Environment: real
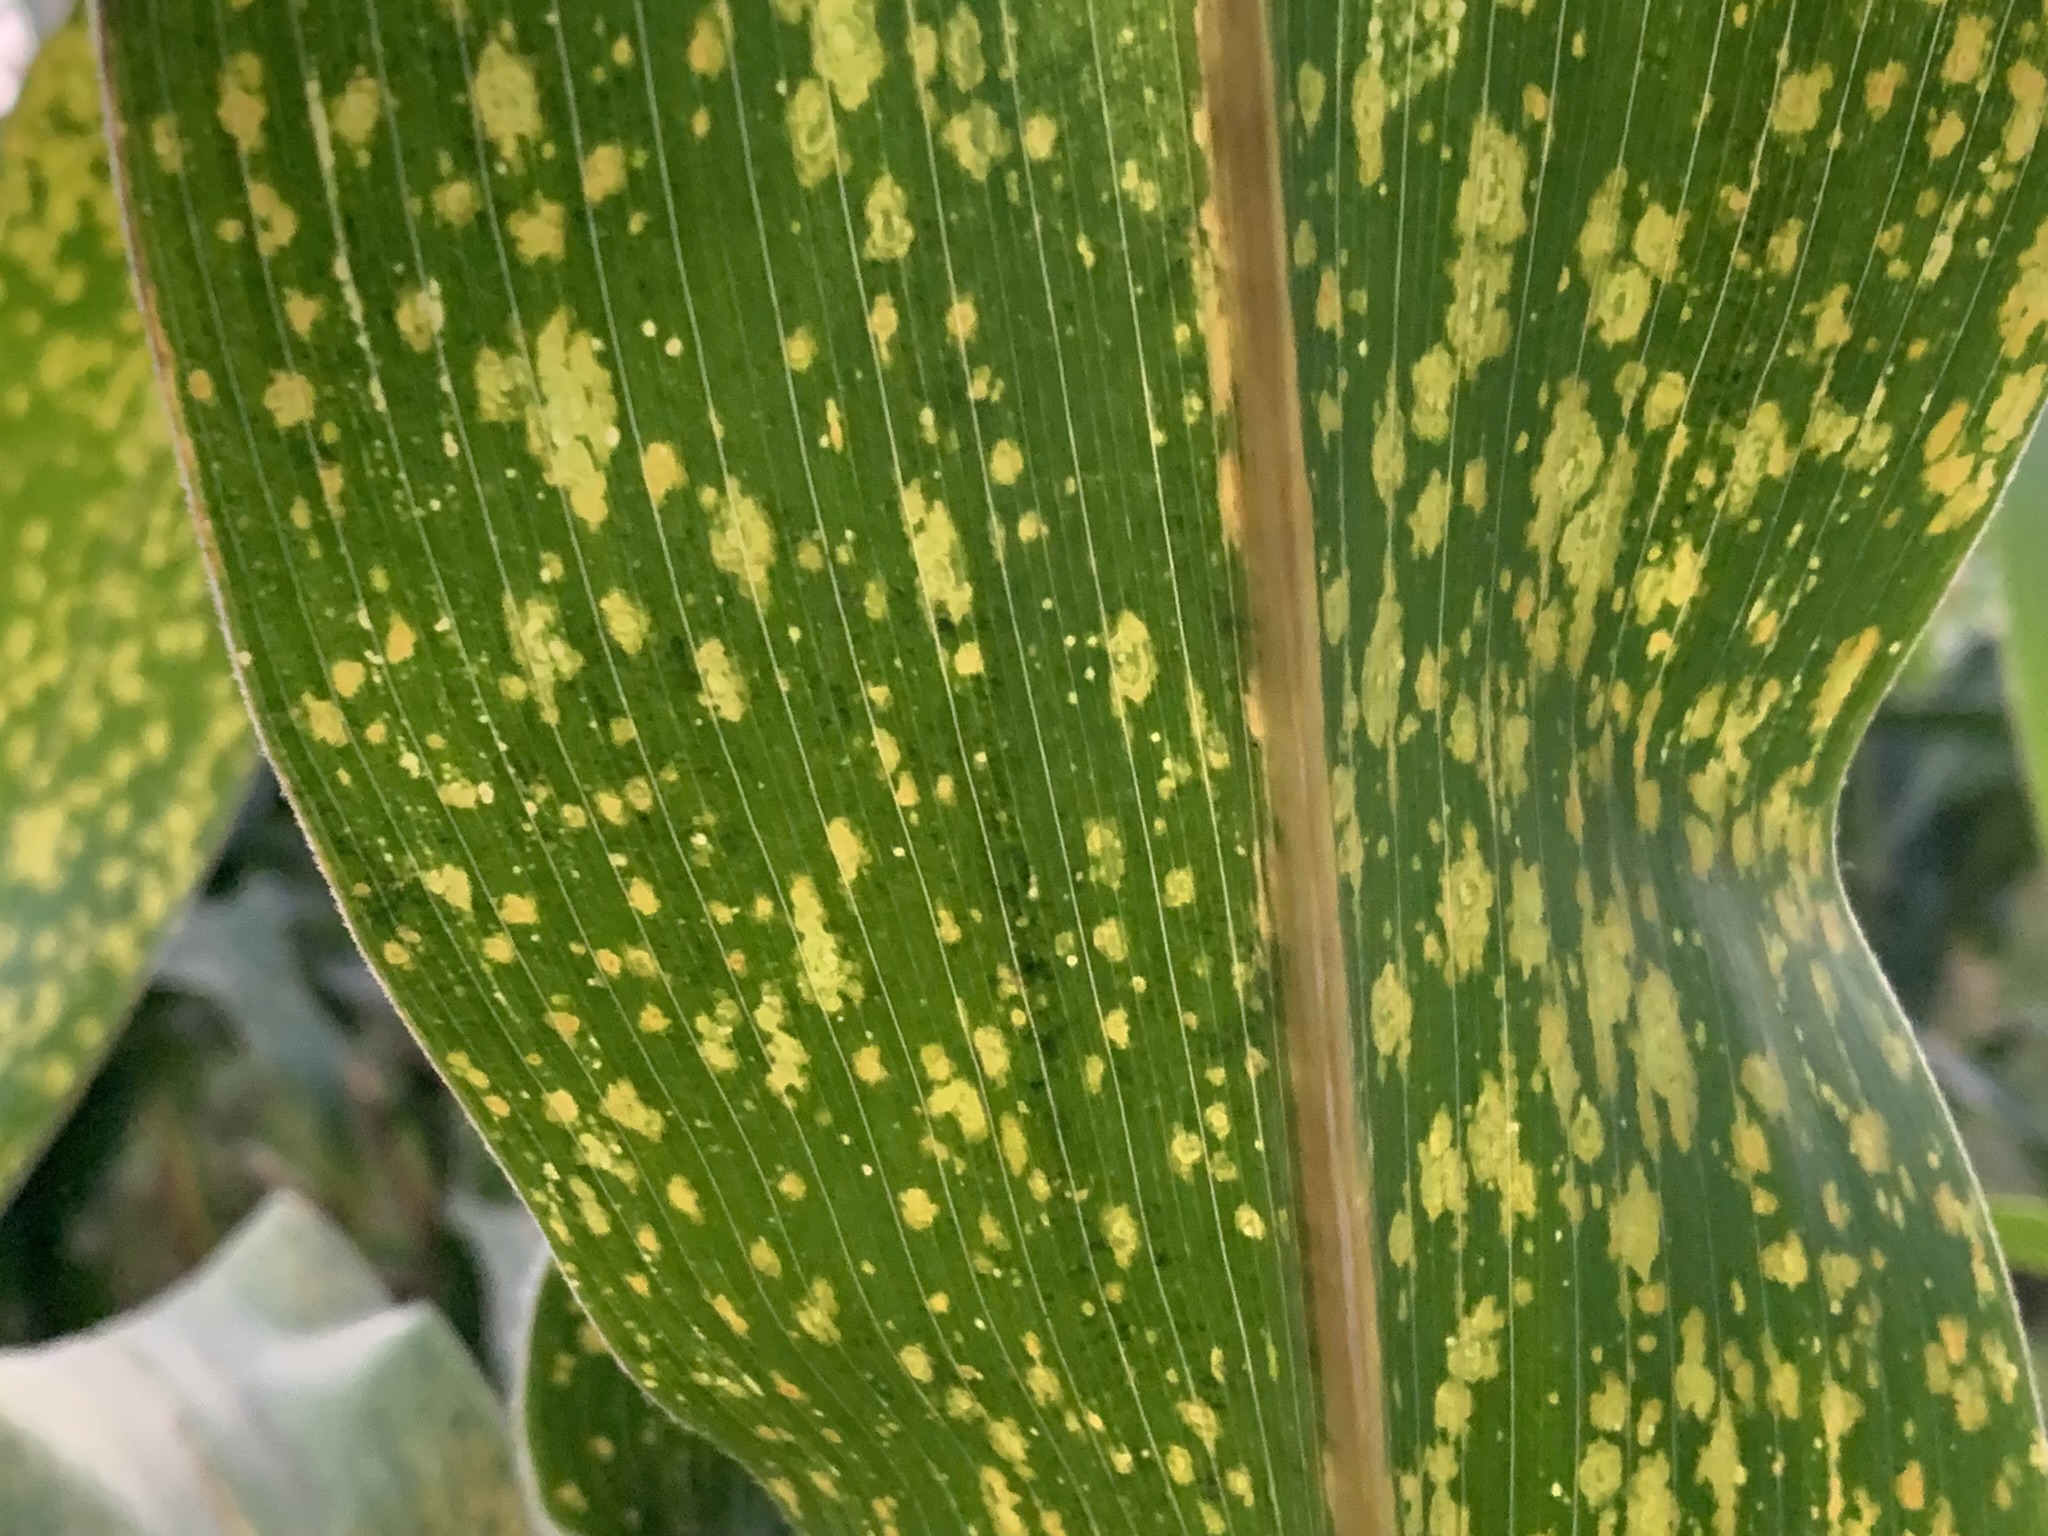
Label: lethal_necrosis